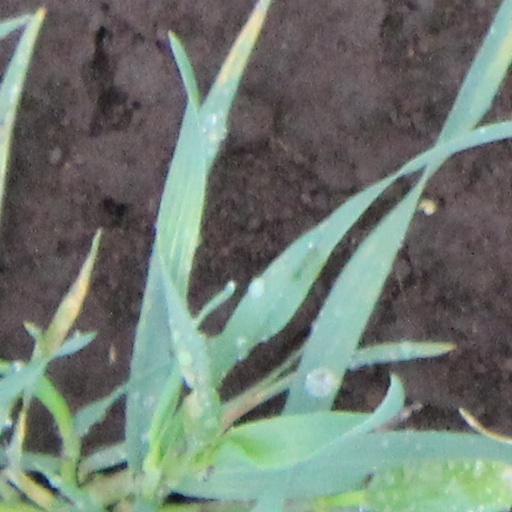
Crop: wheat